Chip Ganassi Racing

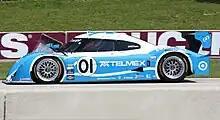
2011 Daytona Prototype at Road America

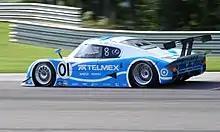
Lexus-Riley prototype driven by Chip Ganassi Racing driver Scott Pruett

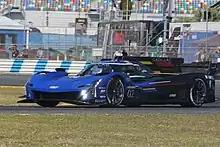
2023 V-Series.R LMDh at Daytona International Speedway.

Initially, CGR fielded the 01 Lexus-rebadged Toyota-Riley car driven by Scott Pruett and Max Papis. Their second team car, the 02, was driven by Jimmy Morales and Luis Diaz. CGR won the 2006 24 Hours of Daytona with Ganassi IRL drivers Dan Wheldon and Scott Dixon along with NASCAR driver Casey Mears. In 2007, Ganassi won the race again, this time with Pruett, former Formula 1 driver Juan Pablo Montoya, and Salvador Duran, making him the first owner to win it in back to back years since Al Holbert in 1986–87. In 2008 Chip Ganassi Racing won a third Daytona 24 in a row. Also in 2008, Chip Ganassi Racing won their 3rd Grand-Am Championship, with drivers Scott Pruett, and Memo Rojas. It was Pruett's 8th Road Racing Championship. Also participating was Memo Rojas, the first Mexican to win a major Road Racing title in North America. For the 2010 Grand-Am season the team switched from Lexus-Riley to BMW-Riley. Rojas and Pruett won 9 out of 12 races and eventually won the Grand-Am championship.